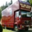
Label: truck